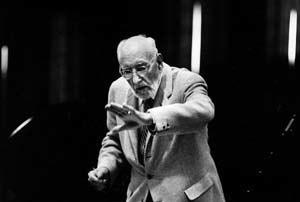
Ernest Ansermet, né le 11 novembre 1883 à Vevey et mort le 20 février 1969 à Genève, était un chef d'orchestre et musicologue suisse.